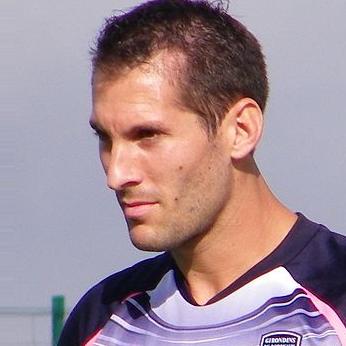
Age: 23